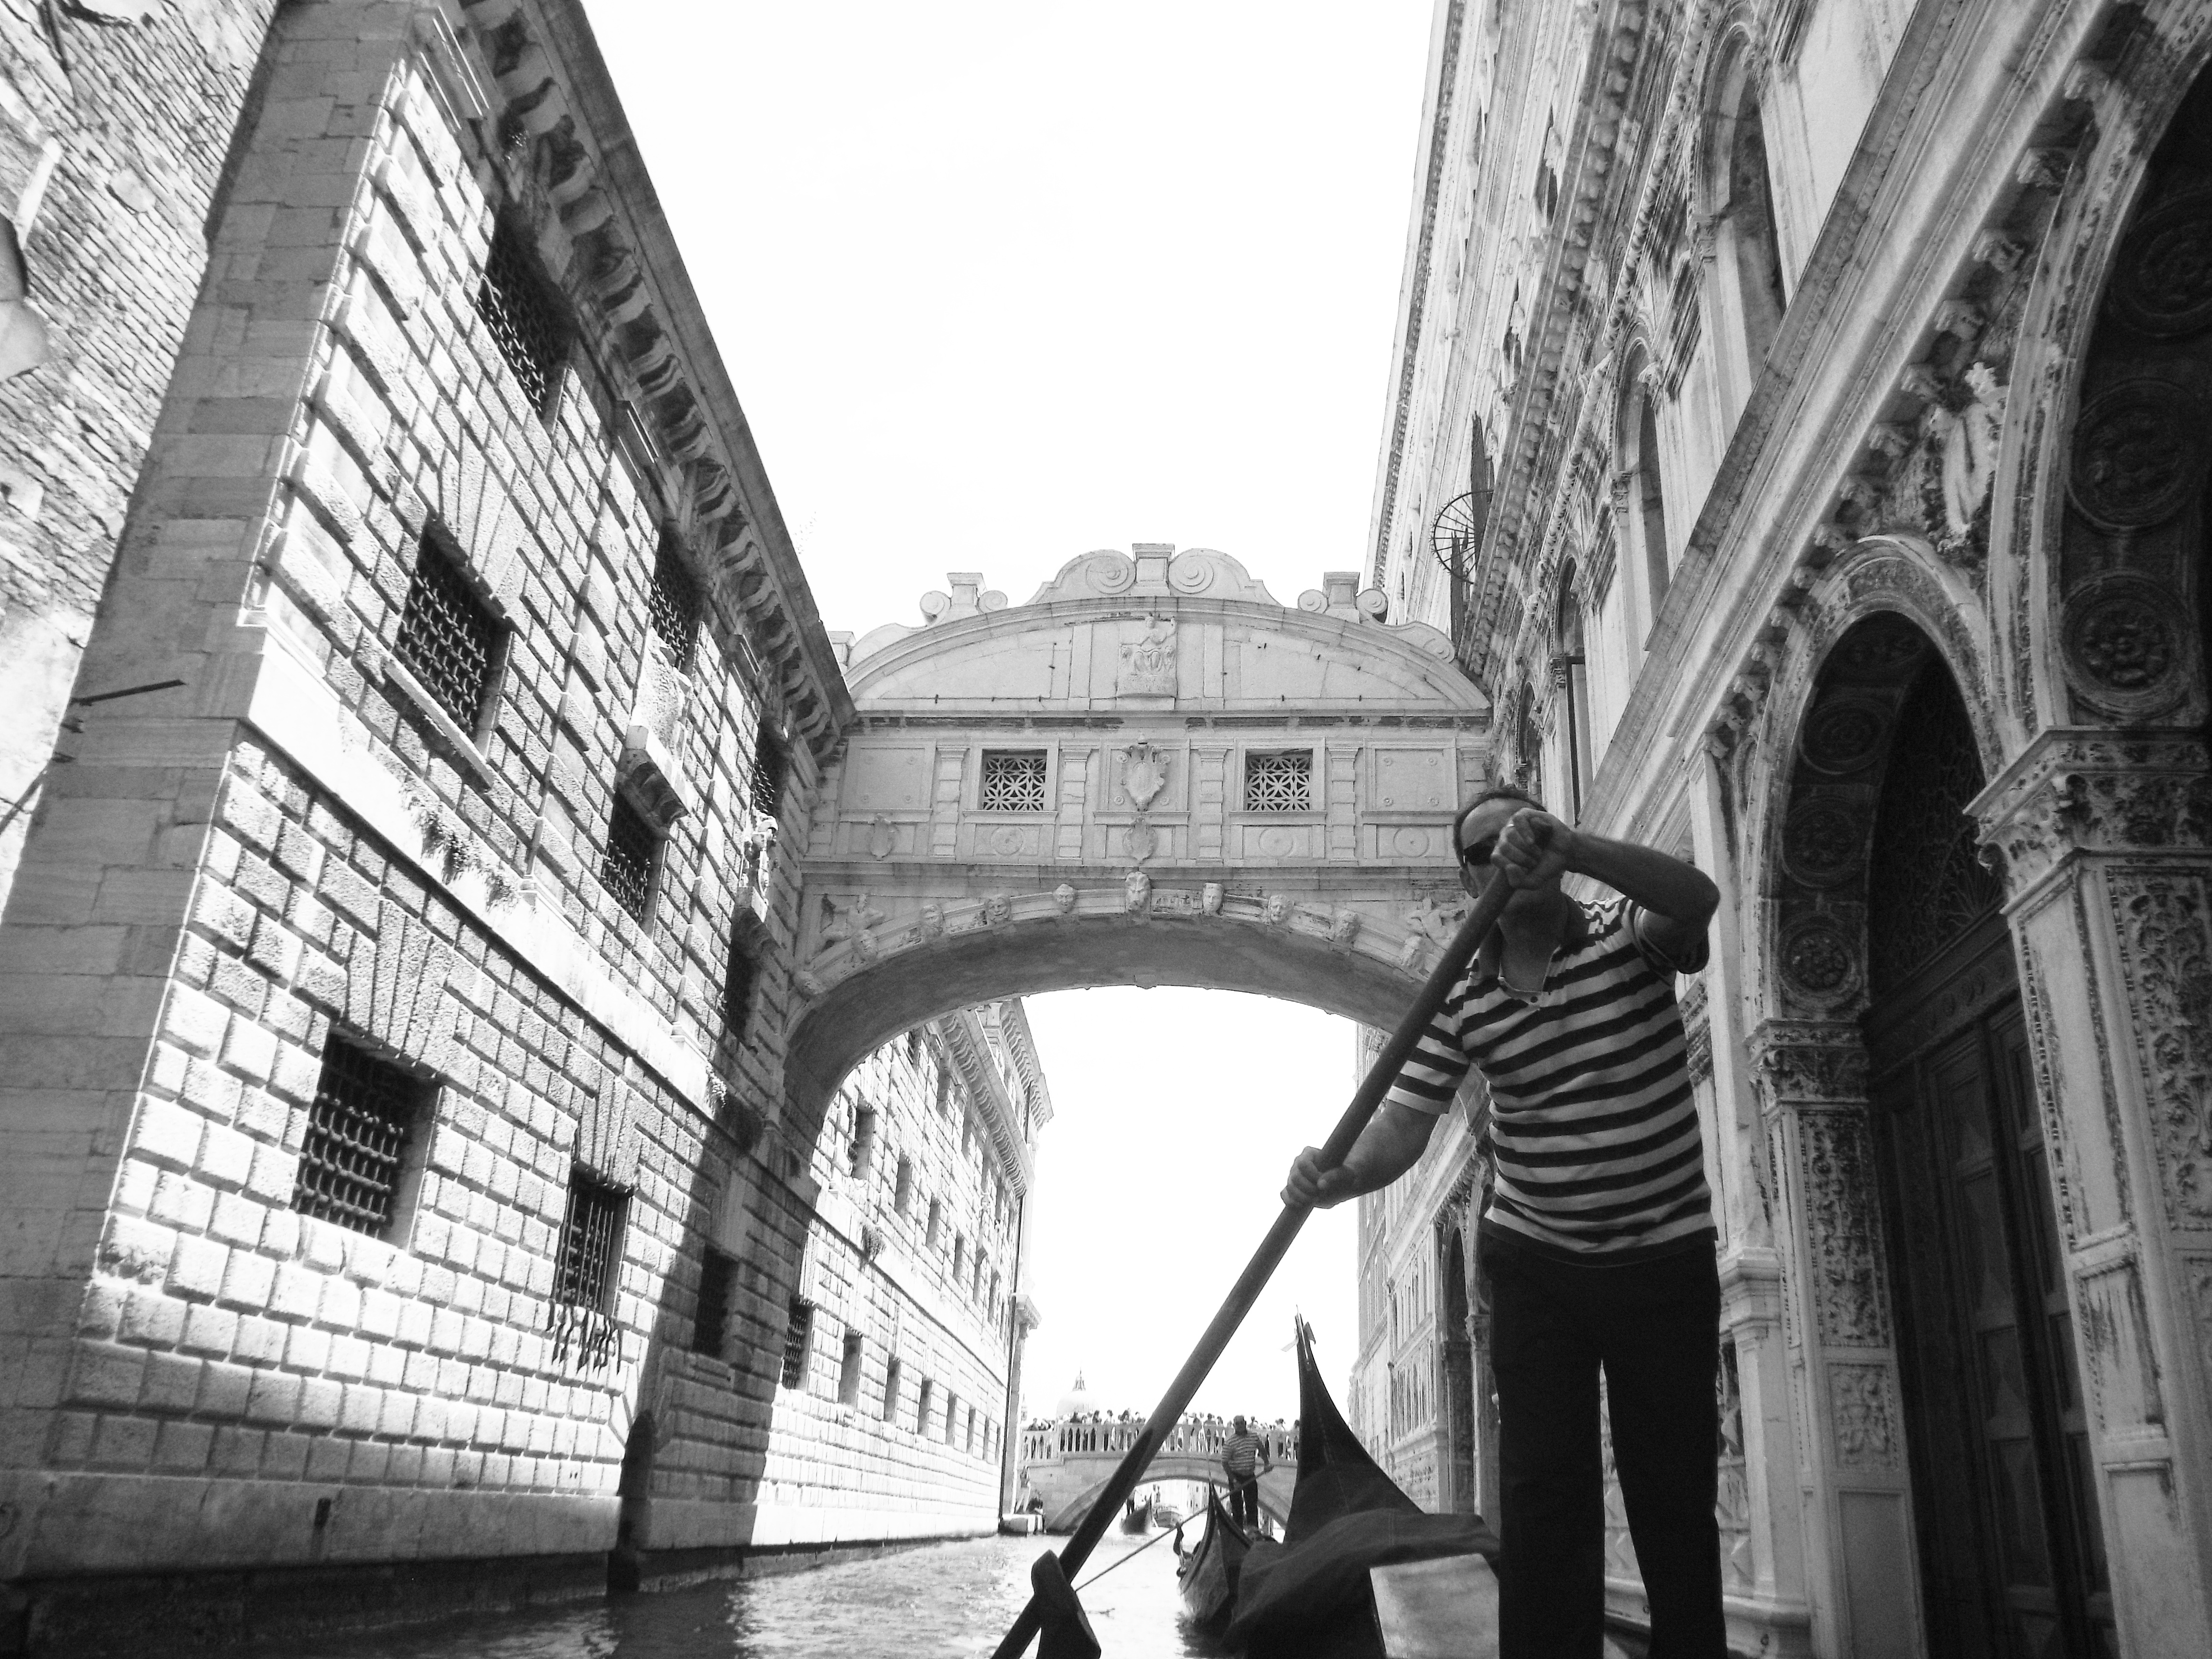
black and white, architecture, photography, arch, monochrome, symmetry, photograph, gondola, monochrome photography